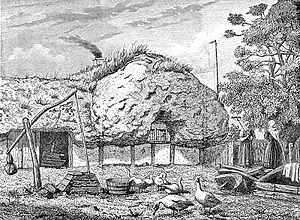
Læsø / Historie / Tangtage
En Læsøgård med tangtag i slutningen af 1800-tallet.
Et Hus paa Læsø.
Læsø er den største ø i Kattegat beliggende omtrent midtvejs mellem Frederikshavn og Göteborg. Øen er på 118 km² og har 1.807 indbyggere per 2018. Øen bliver nævnt flere gange i nordisk mytologi bl.a. som hjemsted for jætten Ægir og som feststed for de nordiske guder, aserne.